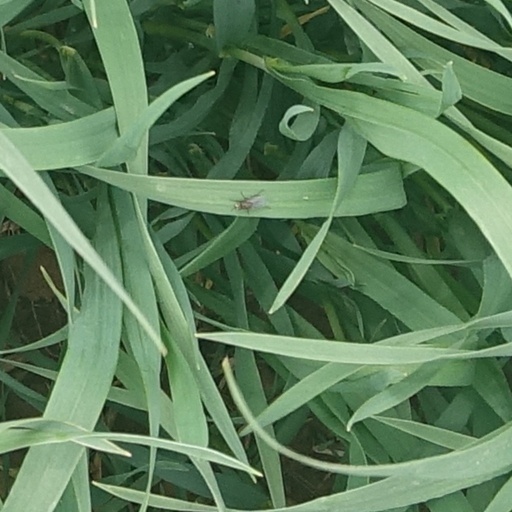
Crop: wheat